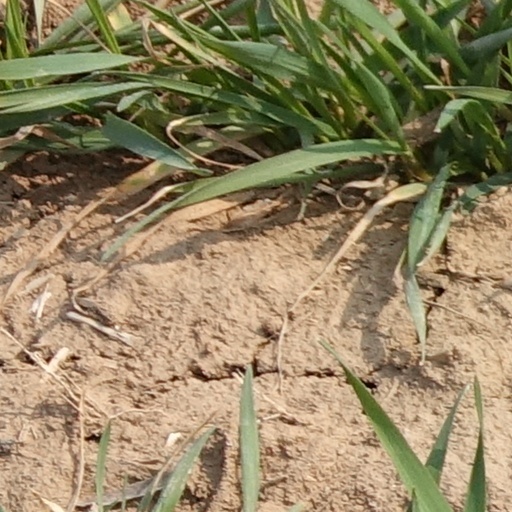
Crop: wheat